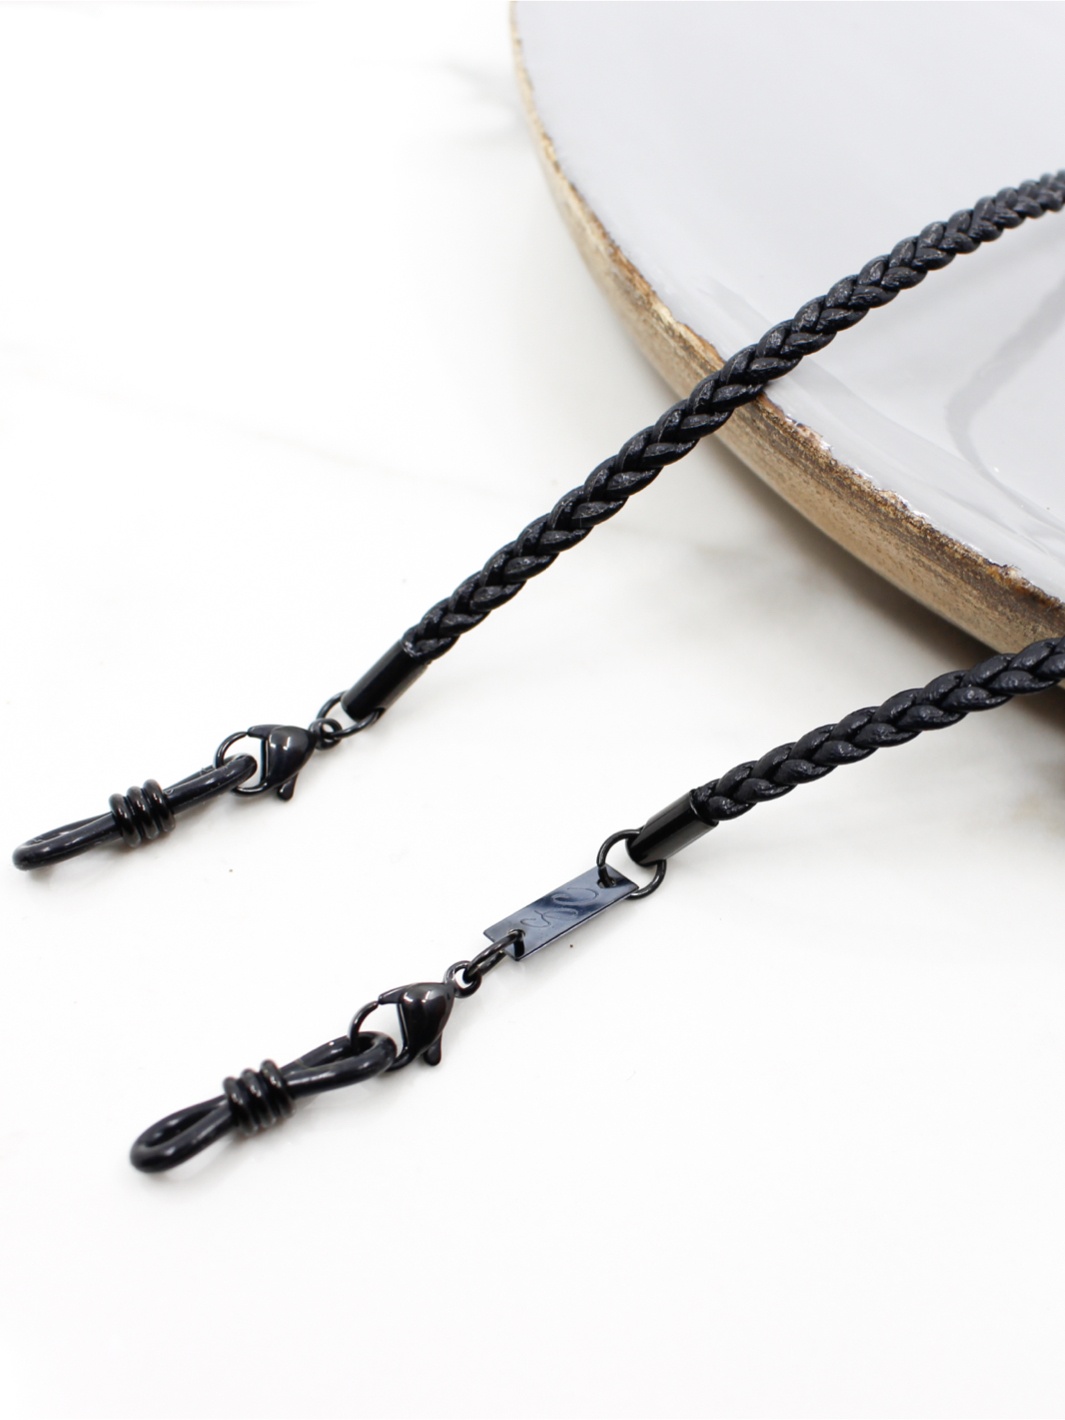
Charly black | Glasses Strap
The Charly eyeglass string is classic, exudes class and has a unique braided design. Subtle material available in 3 colors: brown, beige and black. Because this sunny cord is very lightweight, the wearing comfort is unprecedented. ✓ Fits all frames ✓ Lightweight & comfy ✓ Tarnish-free ✓ Free shipping Click “Add to Cart” to make the Charly yours.
Brand: Sunny Cords
Category: Health & Beauty > Personal Care > Vision Care > Eyewear Accessories > Eyewear Straps & Chains > Eyewear Chains